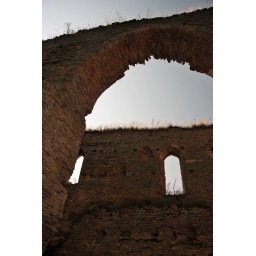
Looking at the sky from below medieval stone arch